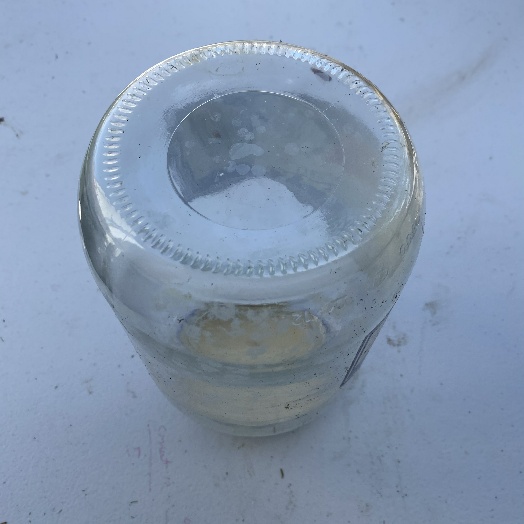
Label: Glass